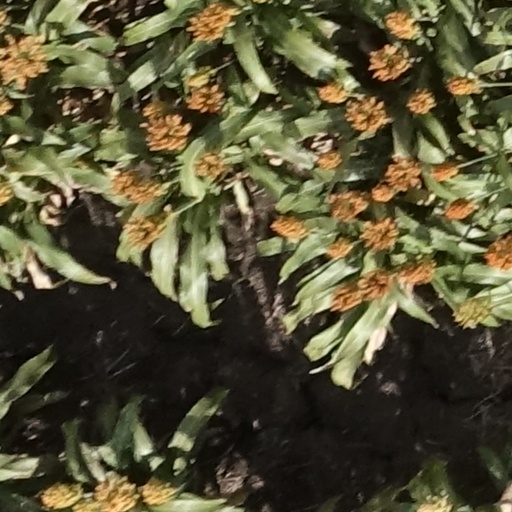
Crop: sorghum